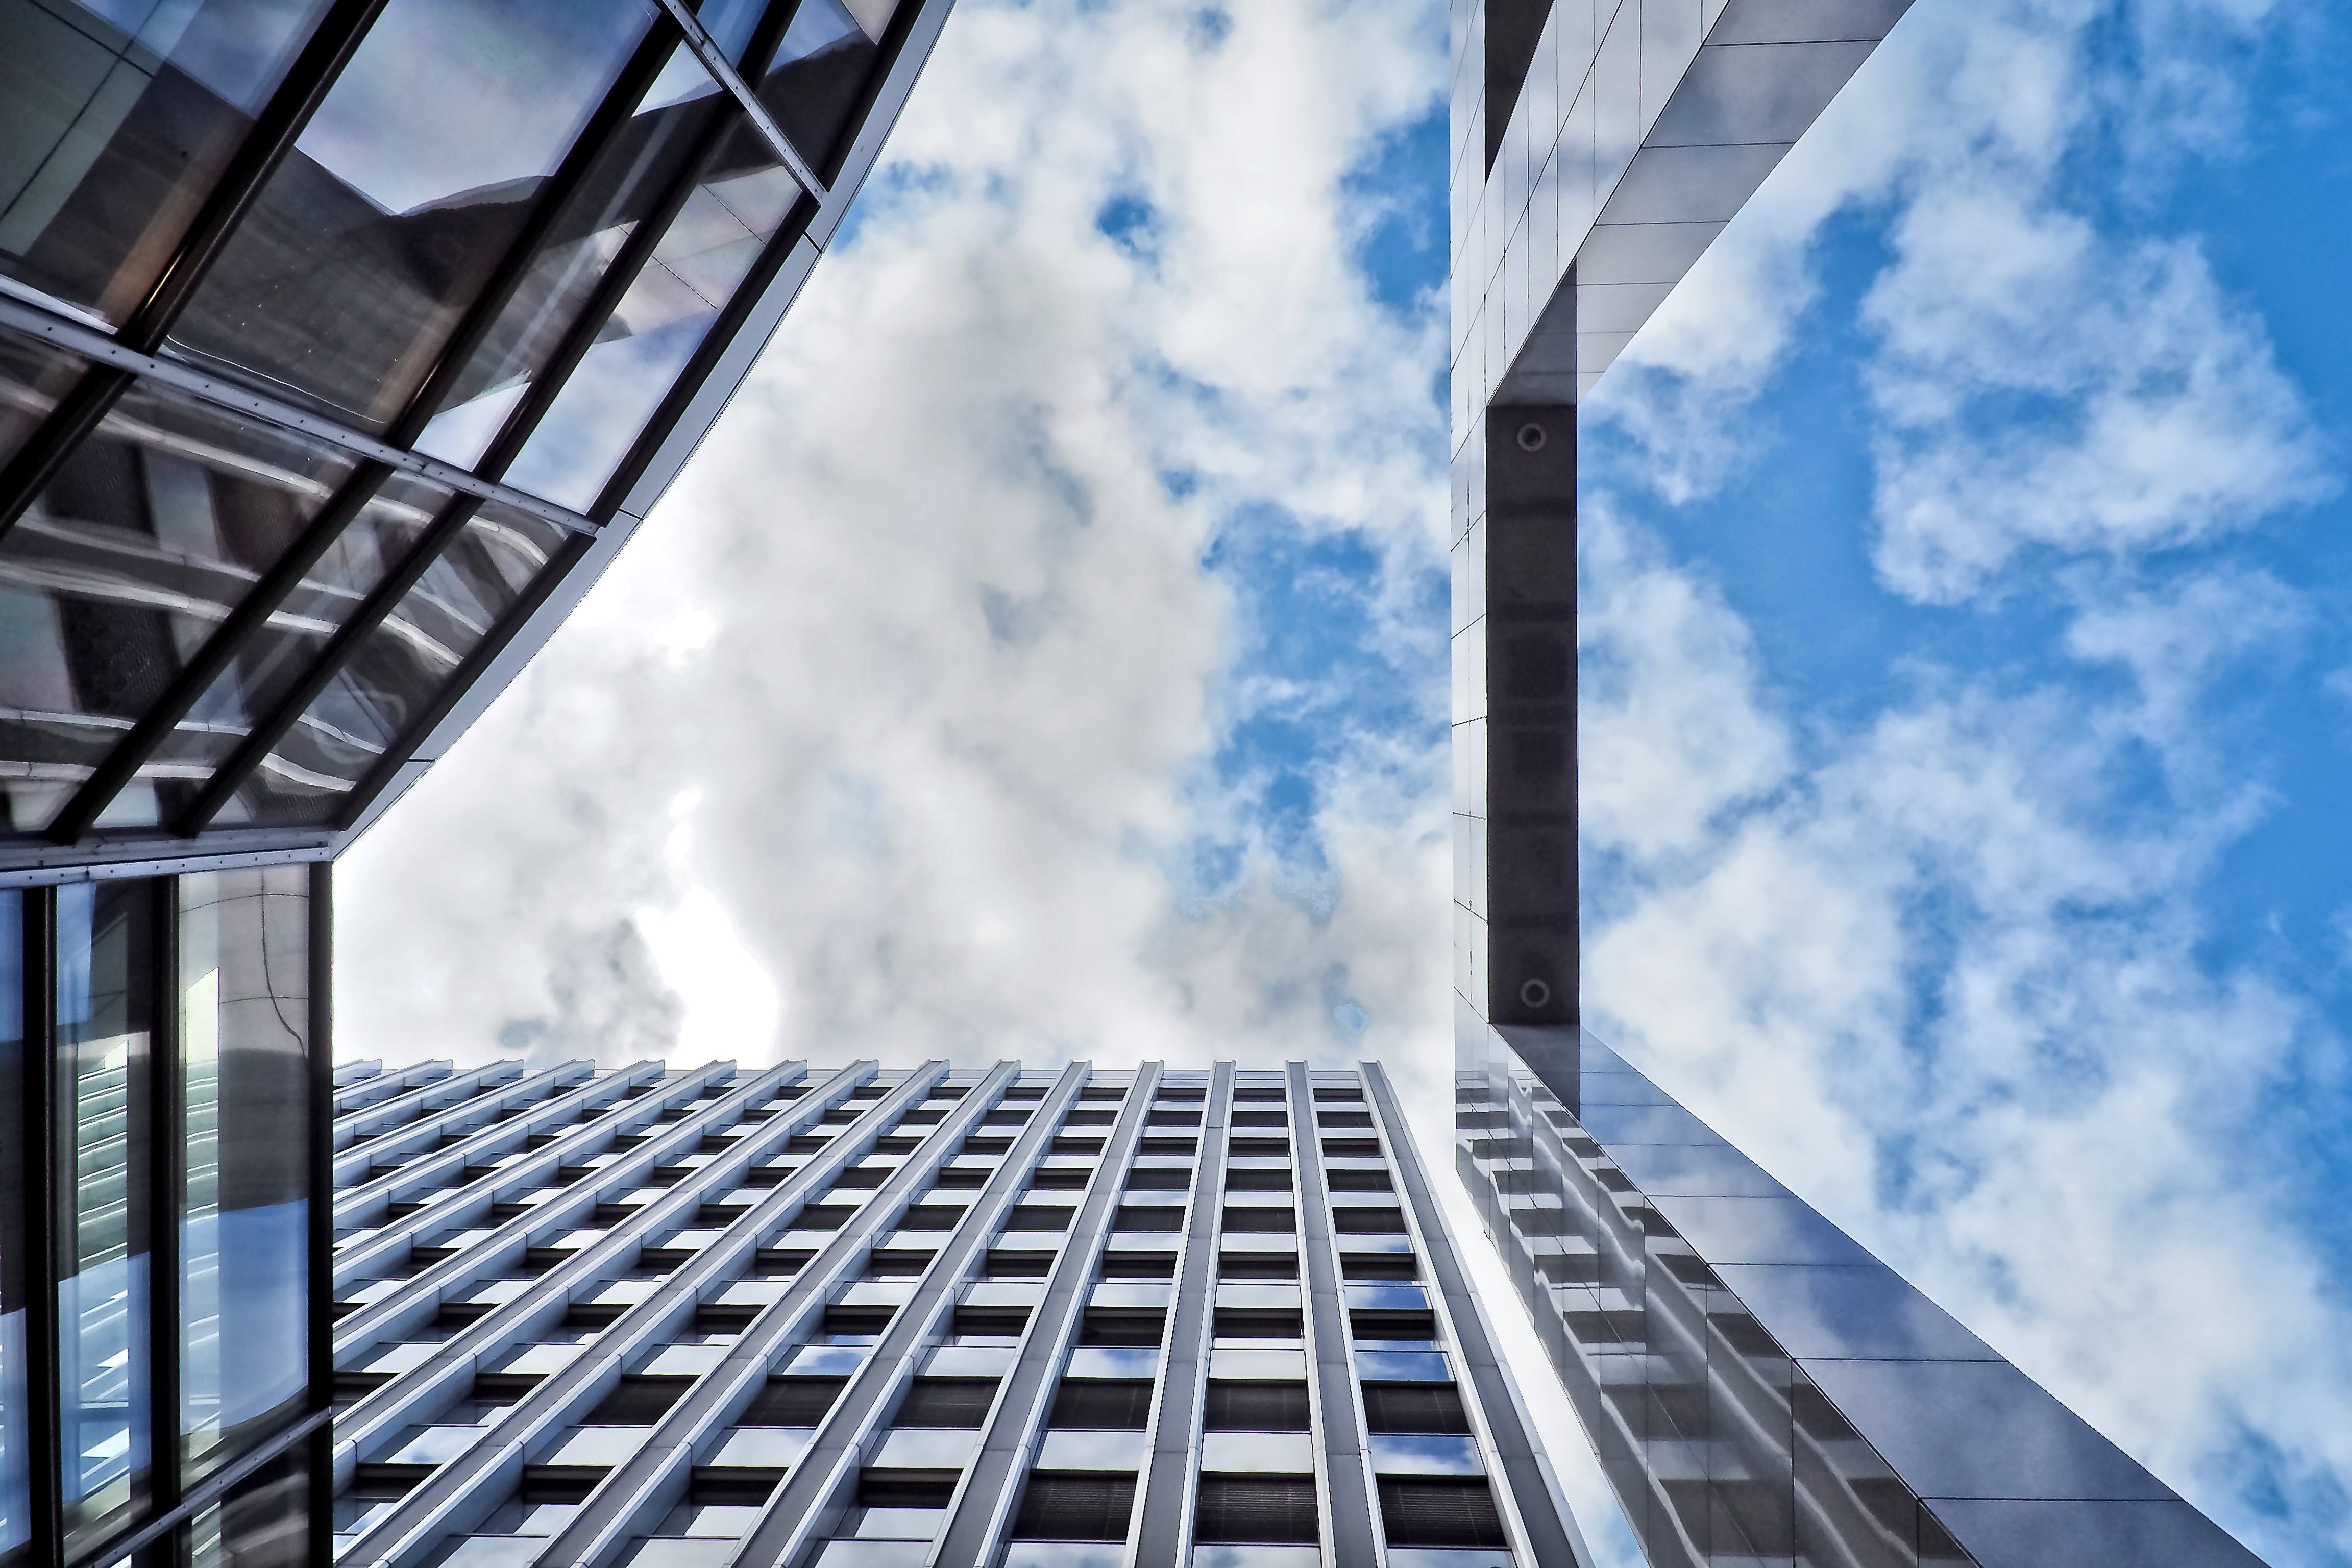
architecture, structure, sky, skyline, window, glass, building, city, skyscraper, urban, downtown, reflection, high, tower, office, landmark, facade, blue, industry, modern, office building, tower block, energy, modern architecture, clouds, modern building, headquarters, low angle shot, glass front, housewife, glass facades, glass window, modern high rise building, town center, dusseldorf, modern home, urban area